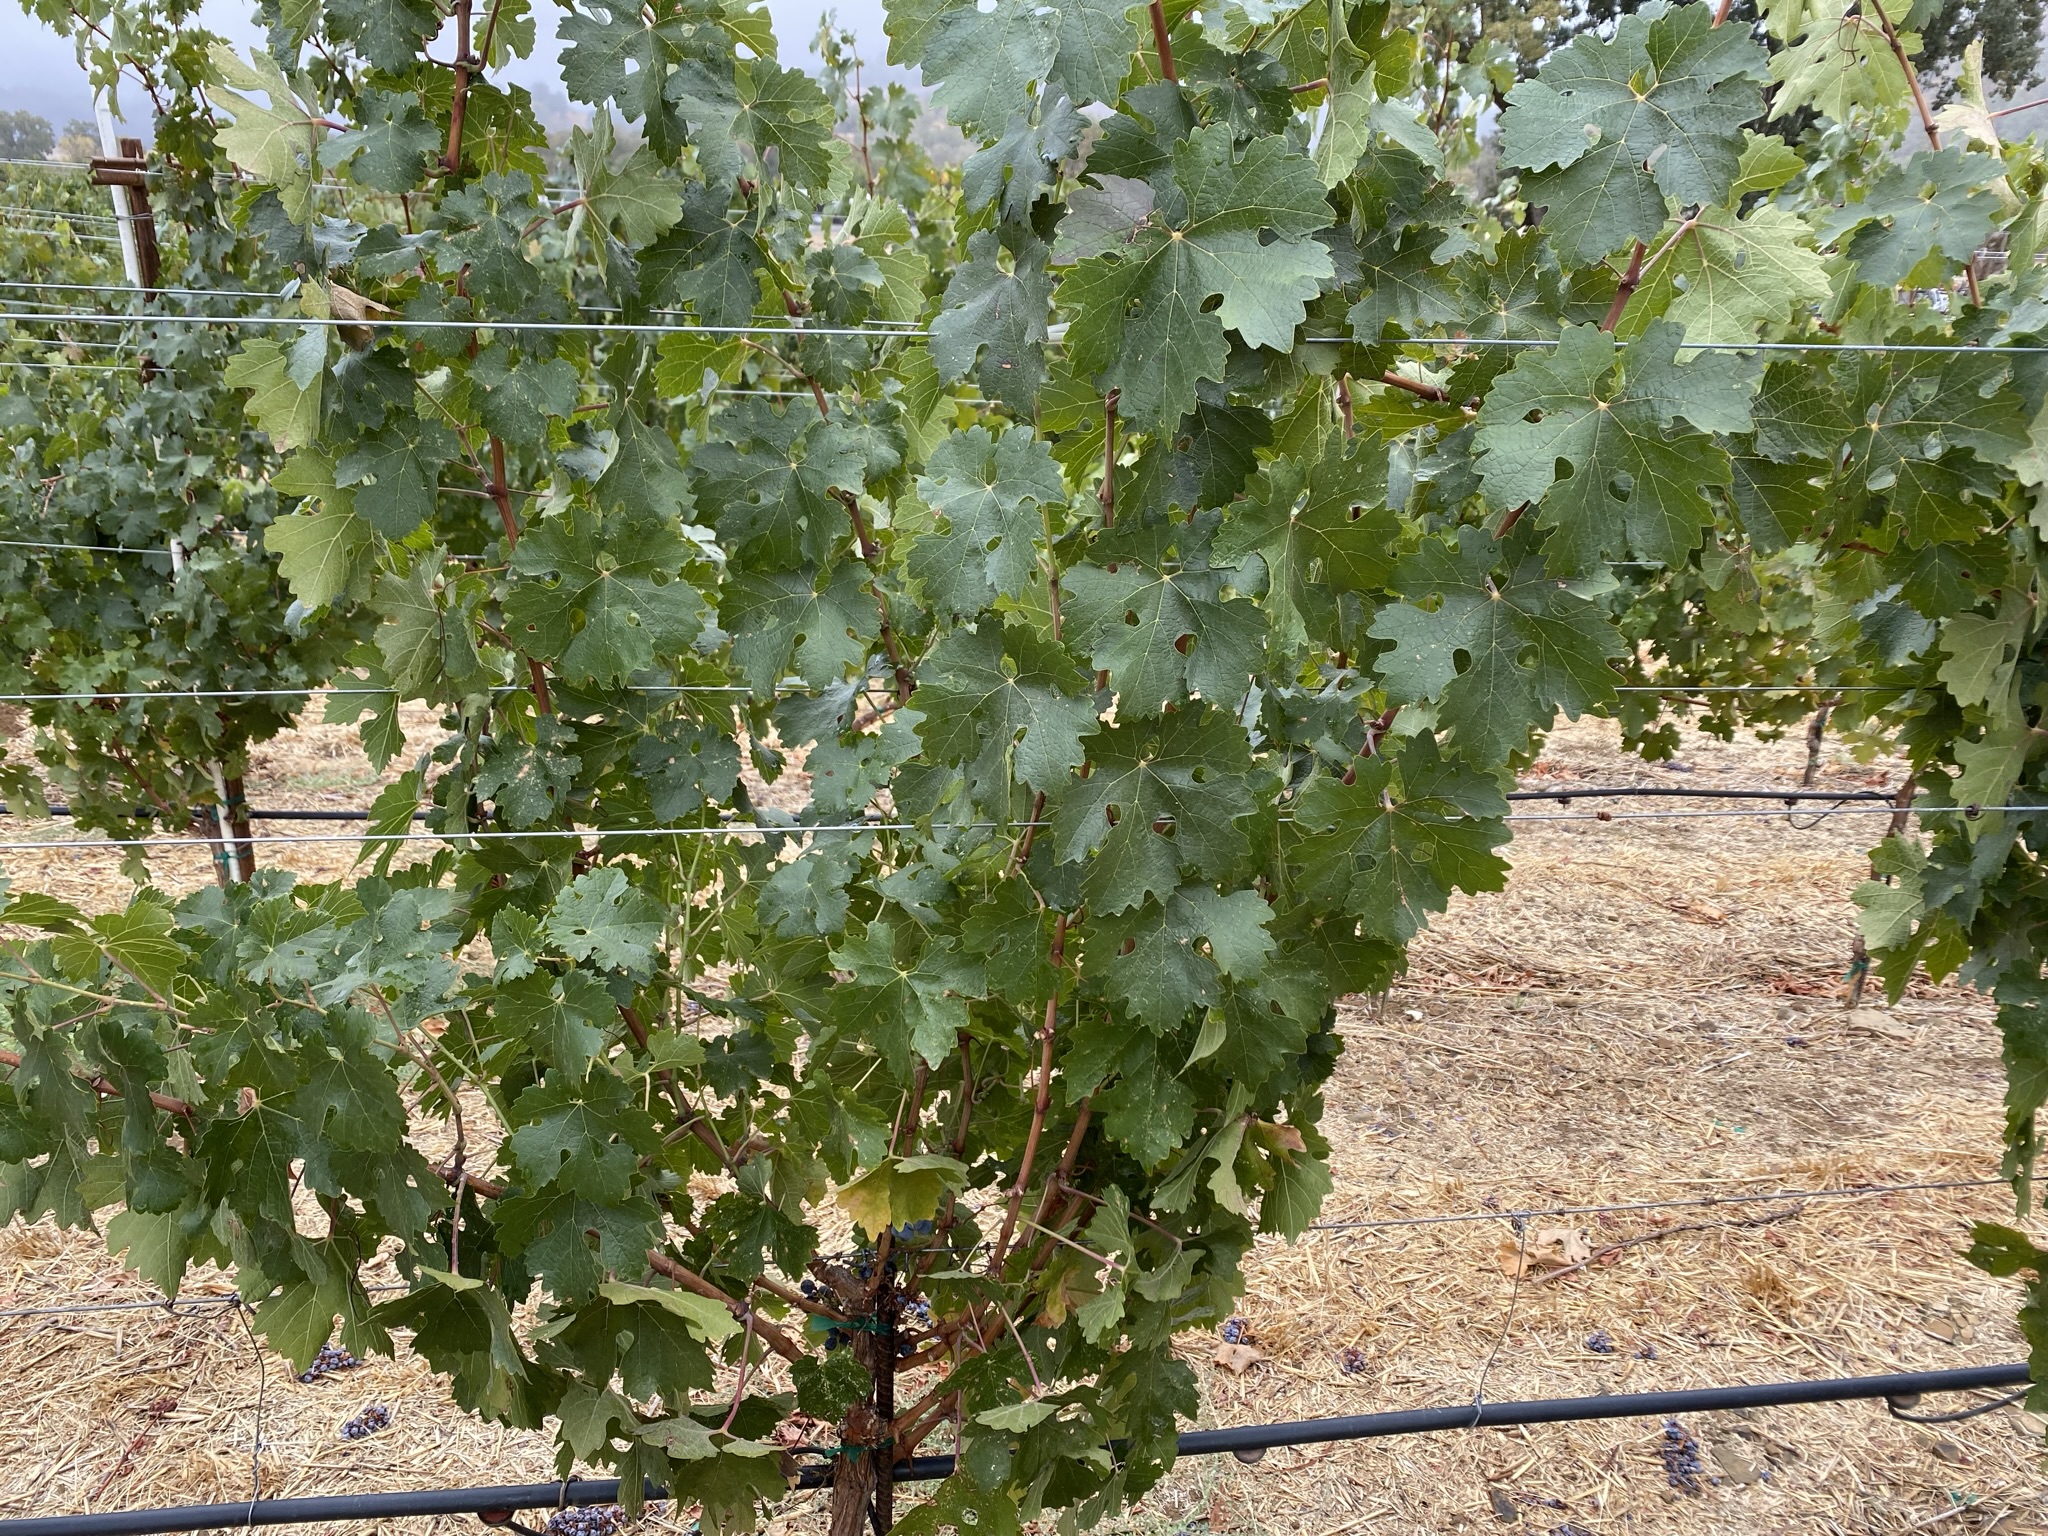
Label: No Virus